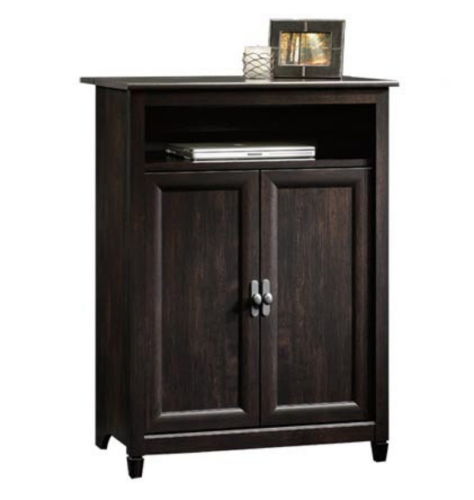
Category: cabinet